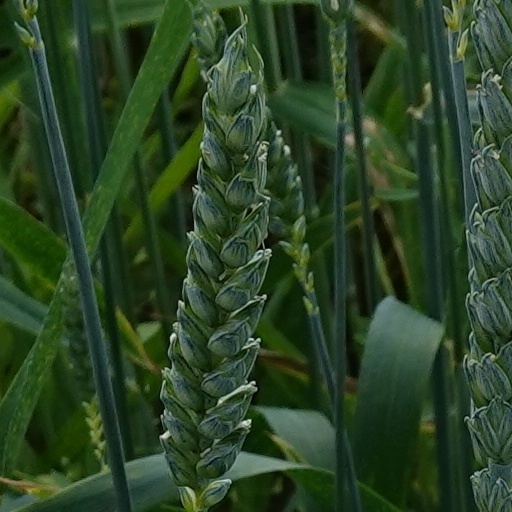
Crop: wheat